Arrow season 3

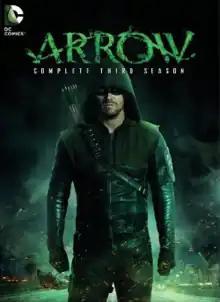
Region 1 DVD cover

The third season of the American television series "Arrow" premiered on The CW on October 8, 2014, and concluded on May 13, 2015, with a total of 23 episodes. The series is based on the DC Comics character Green Arrow, a costumed crime-fighter created by Mort Weisinger and George Papp, and is set in the Arrowverse, sharing continuity with other Arrowverse television series. The showrunners for this season were Greg Berlanti, Marc Guggenheim and Andrew Kreisberg. Stephen Amell stars as Oliver Queen, with principal cast members Katie Cassidy as Laurel Lance, David Ramsey as John Diggle, Willa Holland as Thea Queen, Emily Bett Rickards as Felicity Smoak, Colton Haynes as Roy Harper, John Barrowman as Malcolm Merlyn and Paul Blackthorne as Quentin Lance also returning from previous seasons.